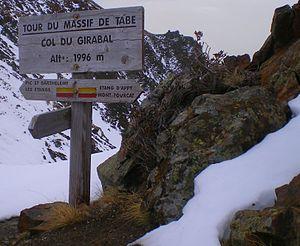
Le col de Girabal est situé sur la crête sommitale du massif de Tabe dans les Pyrénées françaises, à l'altitude de 1 996 m, dans le département de l'Ariège en région Occitanie.